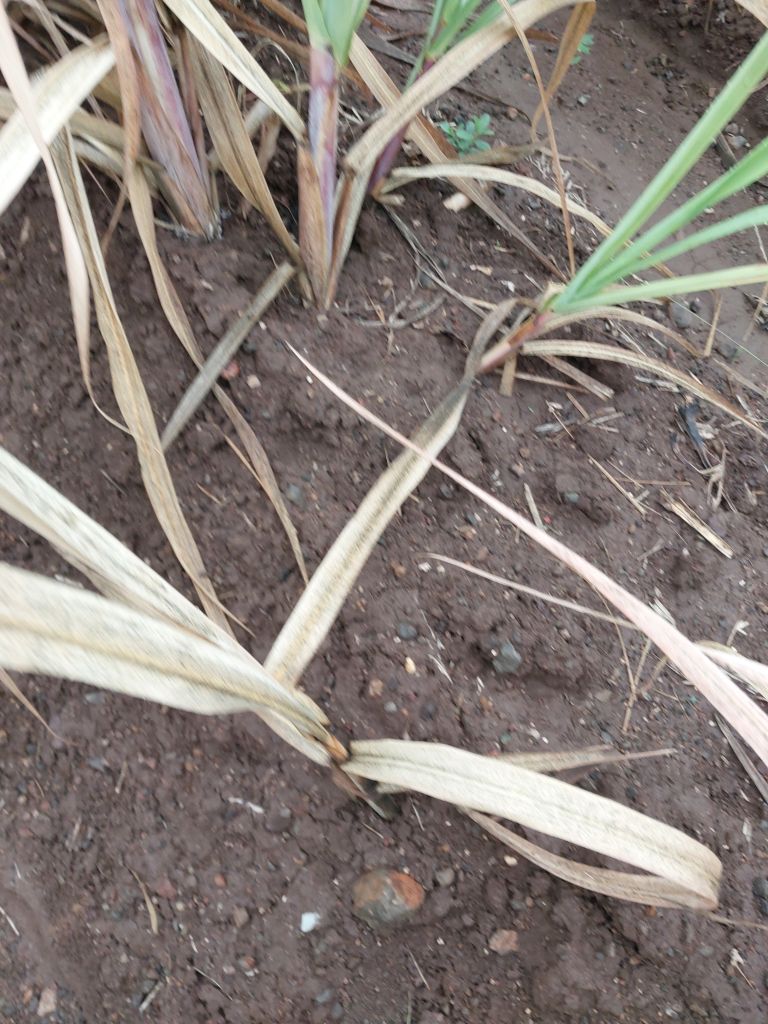
Label: Sett Rot